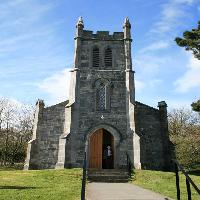
Weather: sun or clear